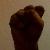
The image shows a hand gesture representing the letter 'S' in Indian Sign Language.